C. J. von Heideken

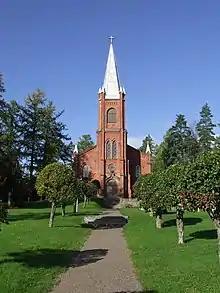
Sippola Church (1879)

Carl Johan von Heideken (23 August 1832 – 27 March 1888) was a Swedish architect who made his career in Finland.